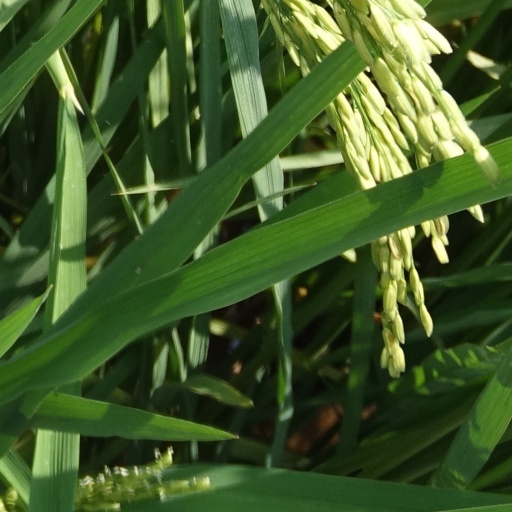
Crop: rice